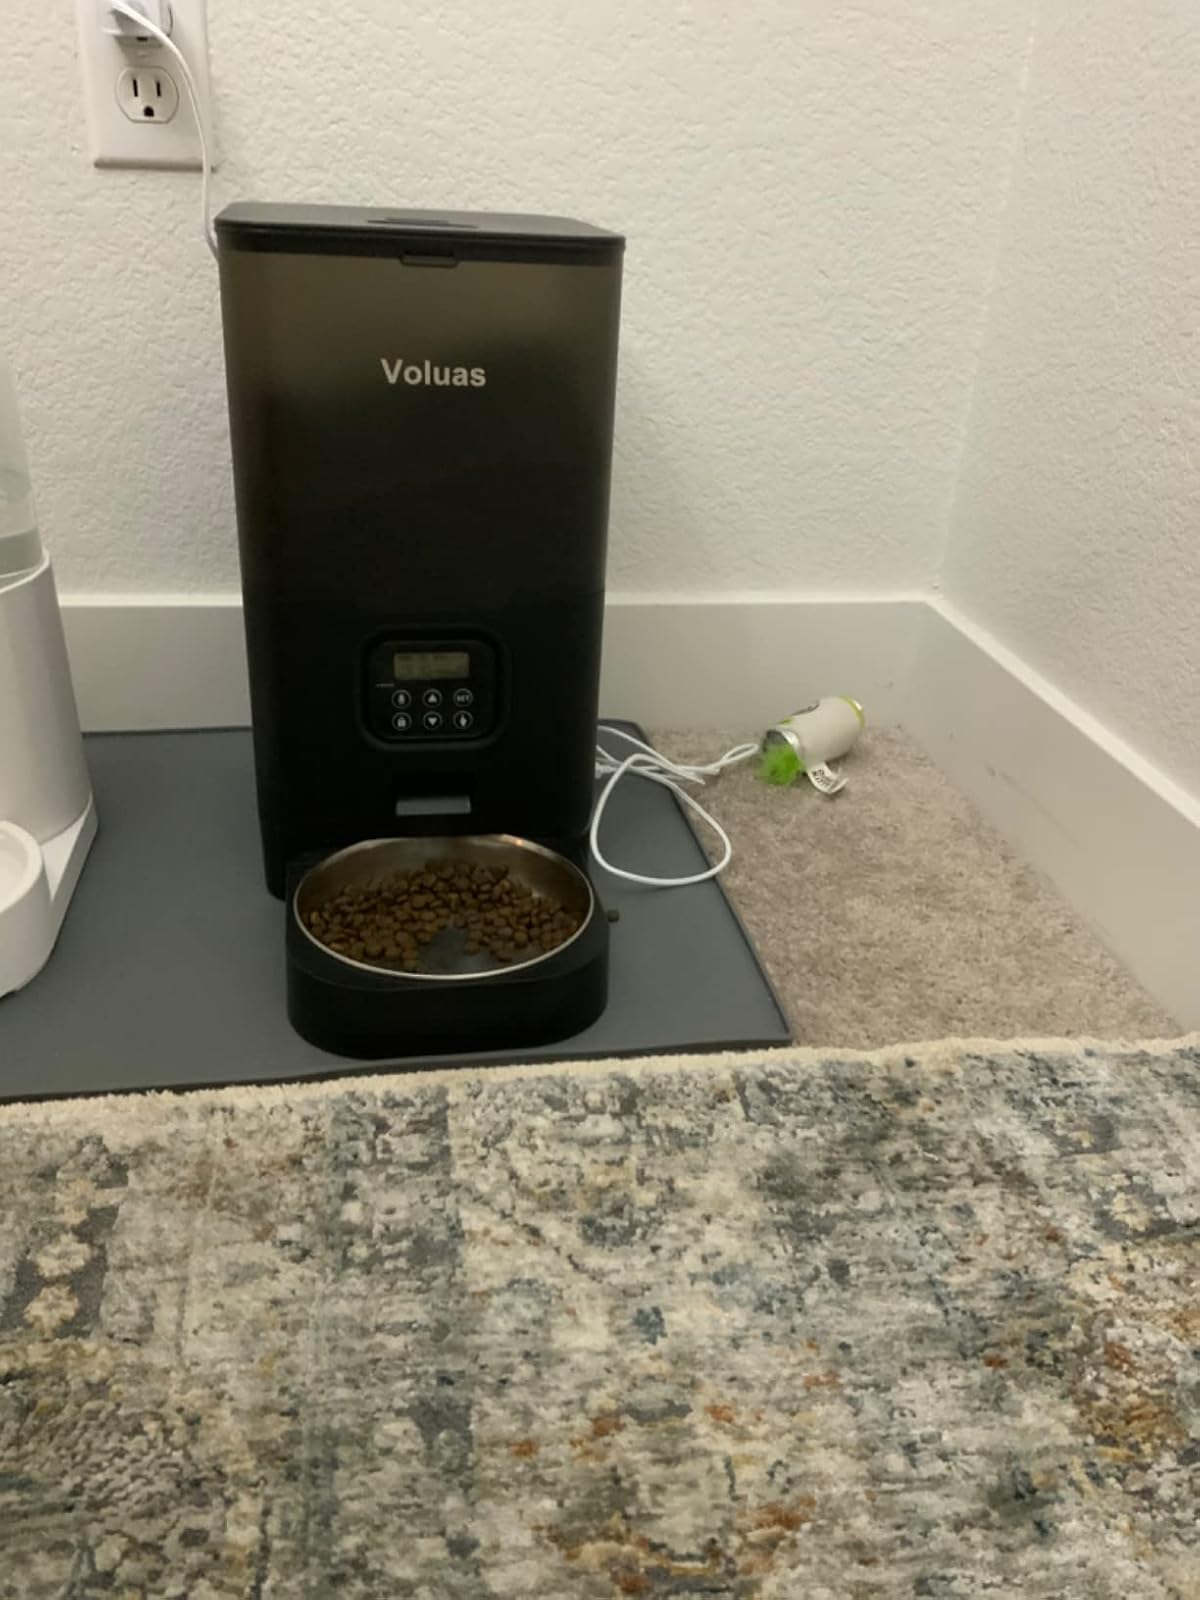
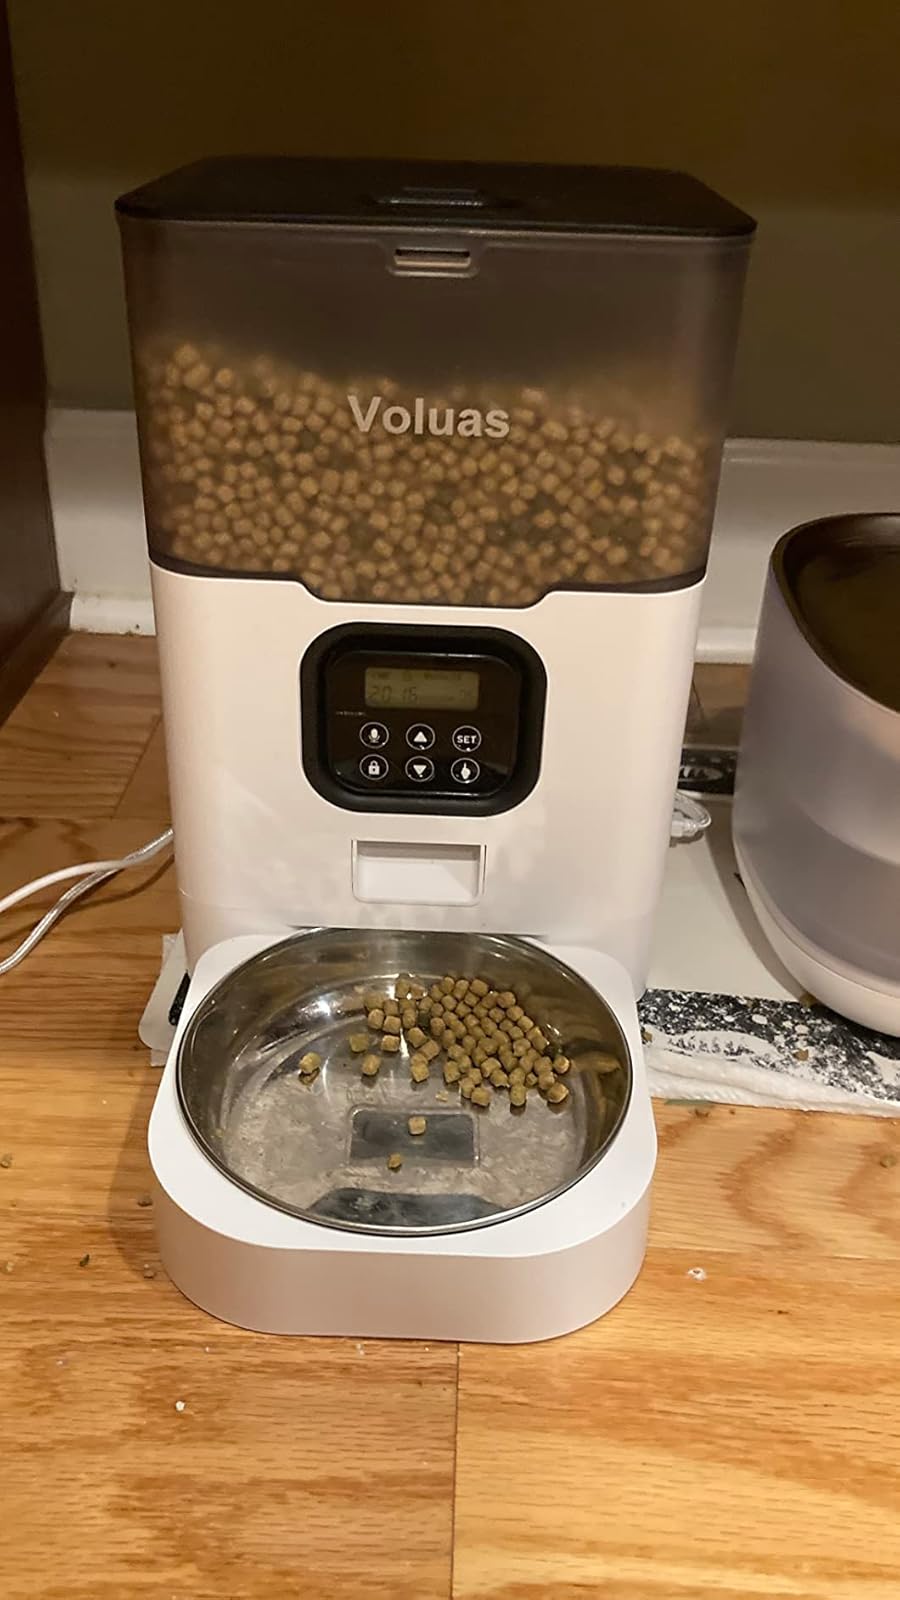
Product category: items_feeder
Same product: no